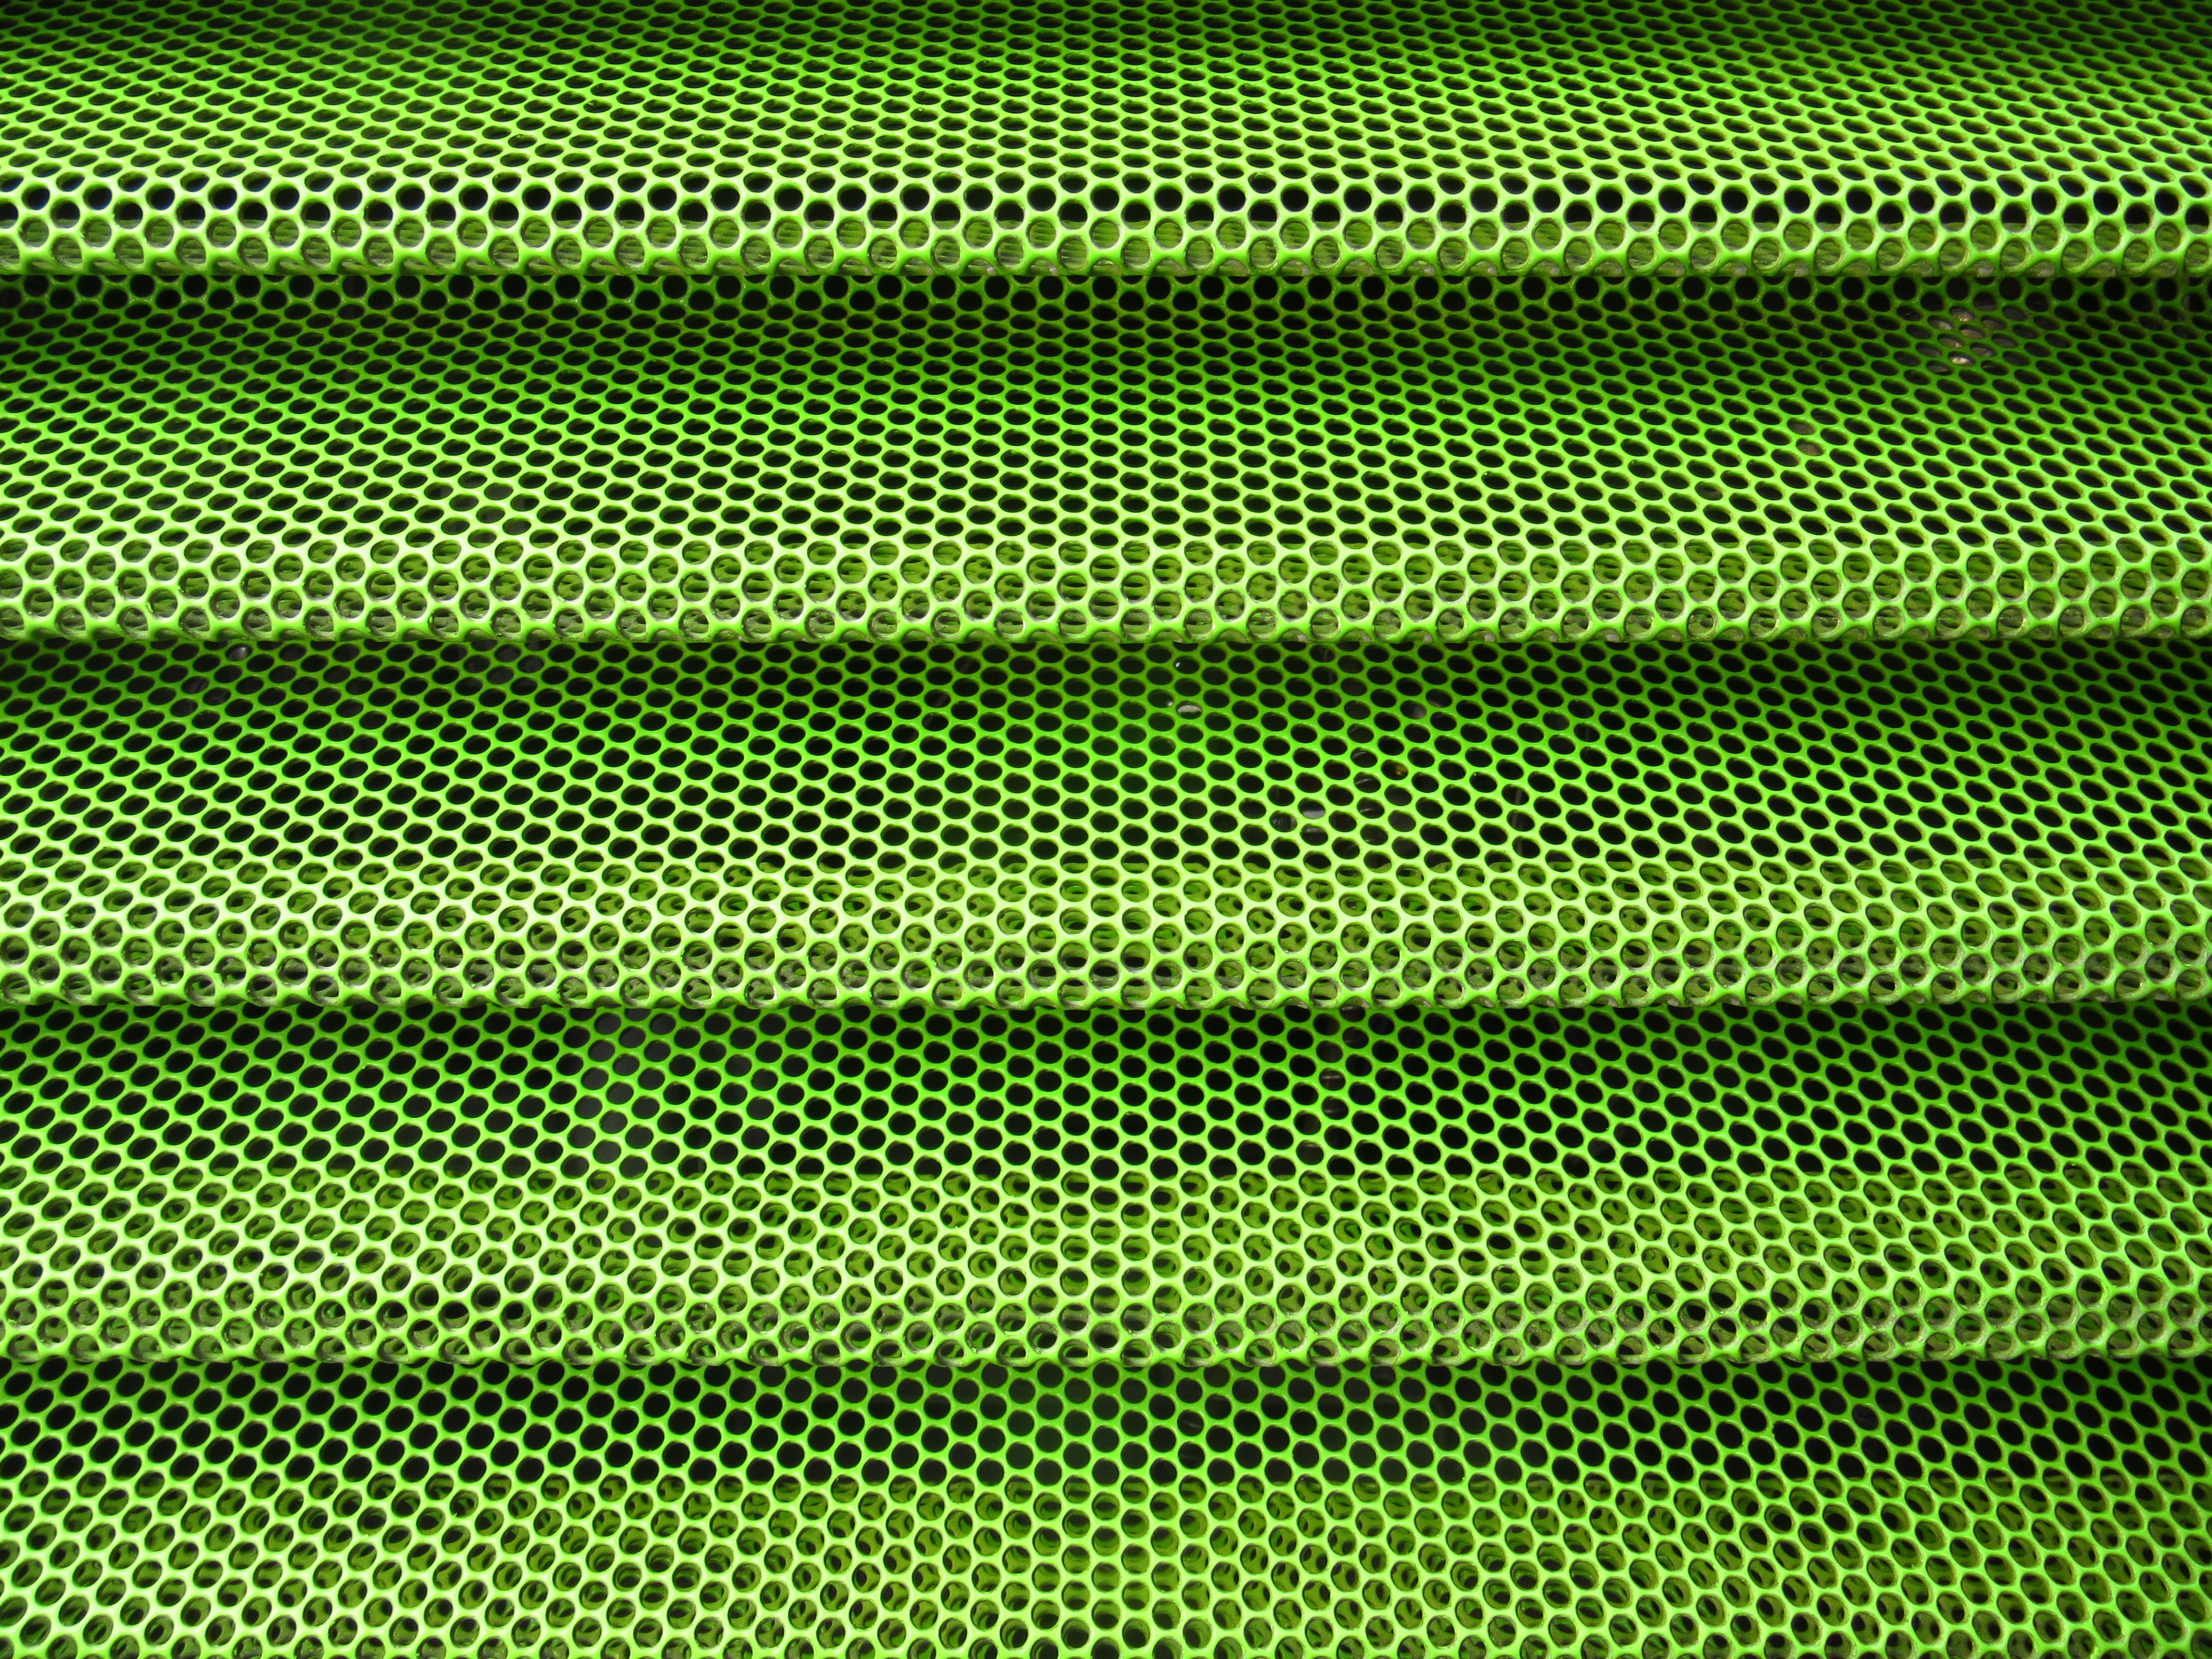
grass, texture, leaf, pattern, line, green, circle, sheet, font, background, design, net, mesh, folded, shape, holes, network, many, edges, perforated sheet, mudguard, die cut